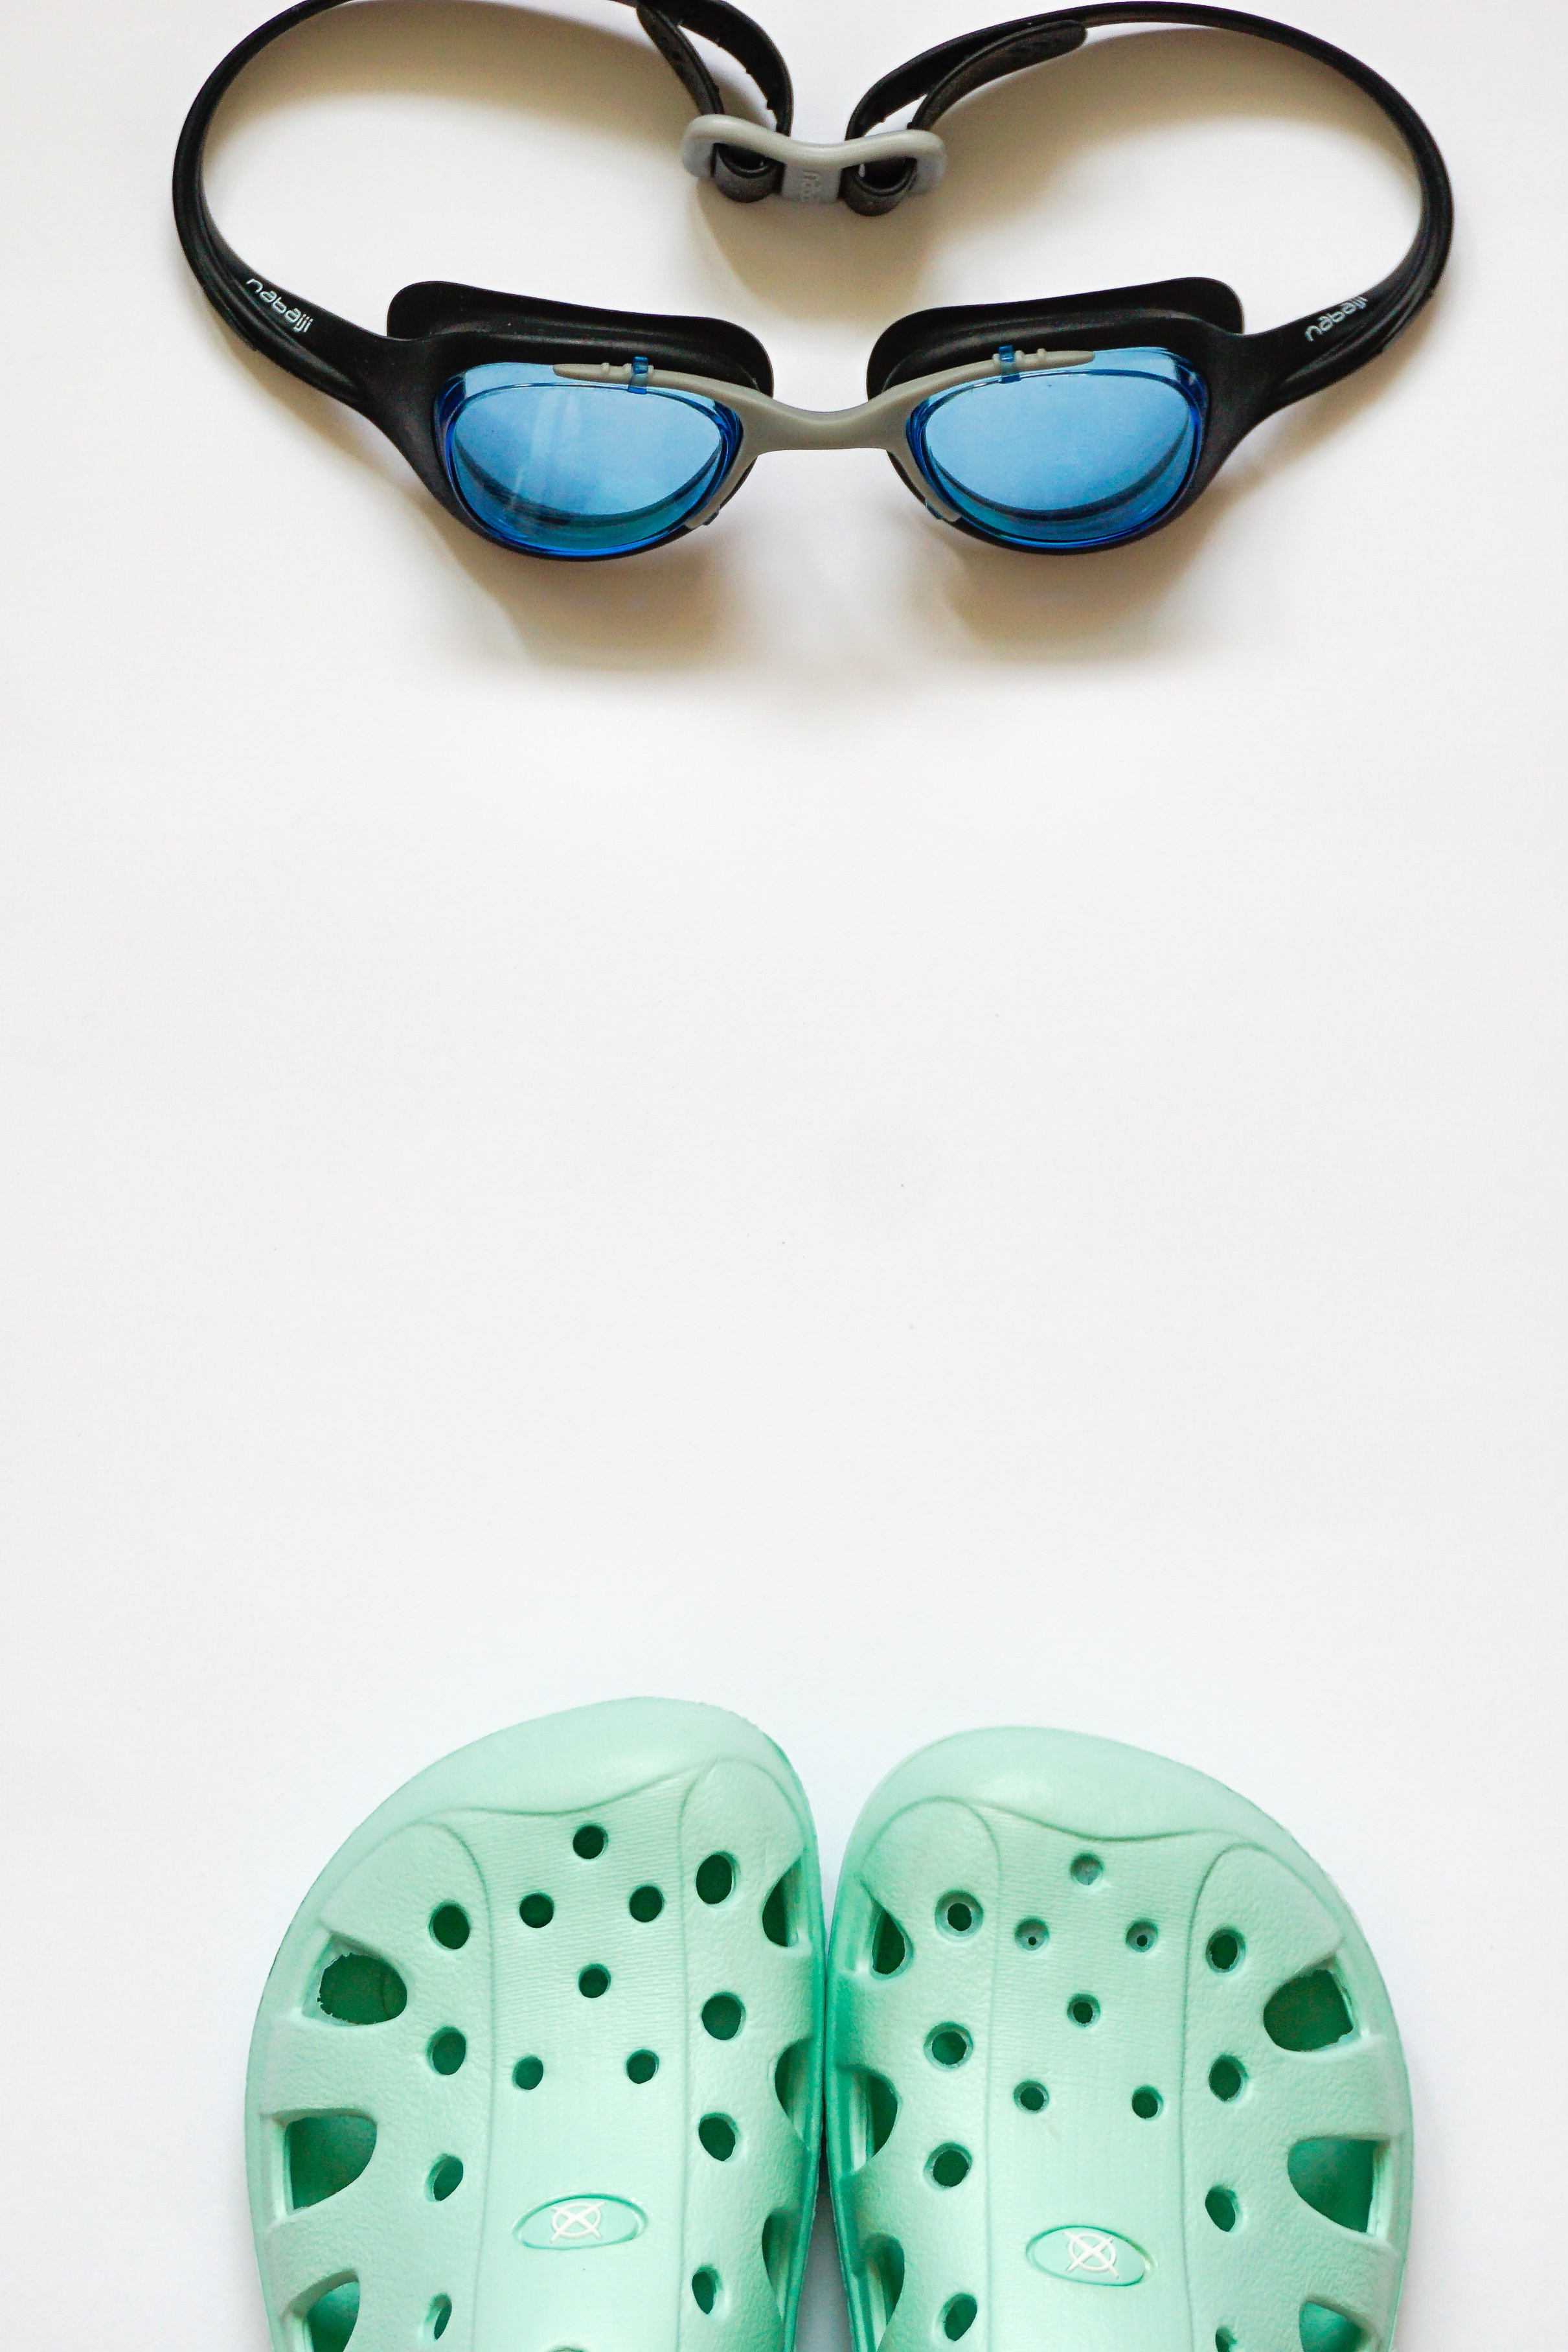
pool, pattern, green, swimming, flip, turquoise, sunglasses, glasses, goggles, accessories, moustache, eyewear, swimming goggles, fashion accessory, vision care